Viola Casares

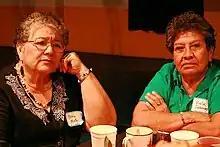
Petra Mata and Viola Casares

Viola Casares (born 1944) was the founder of a group called Fuerza Unida, an activist group in San Antonio, Texas.